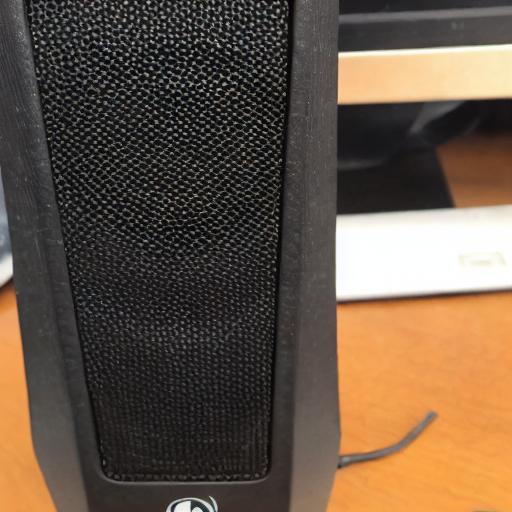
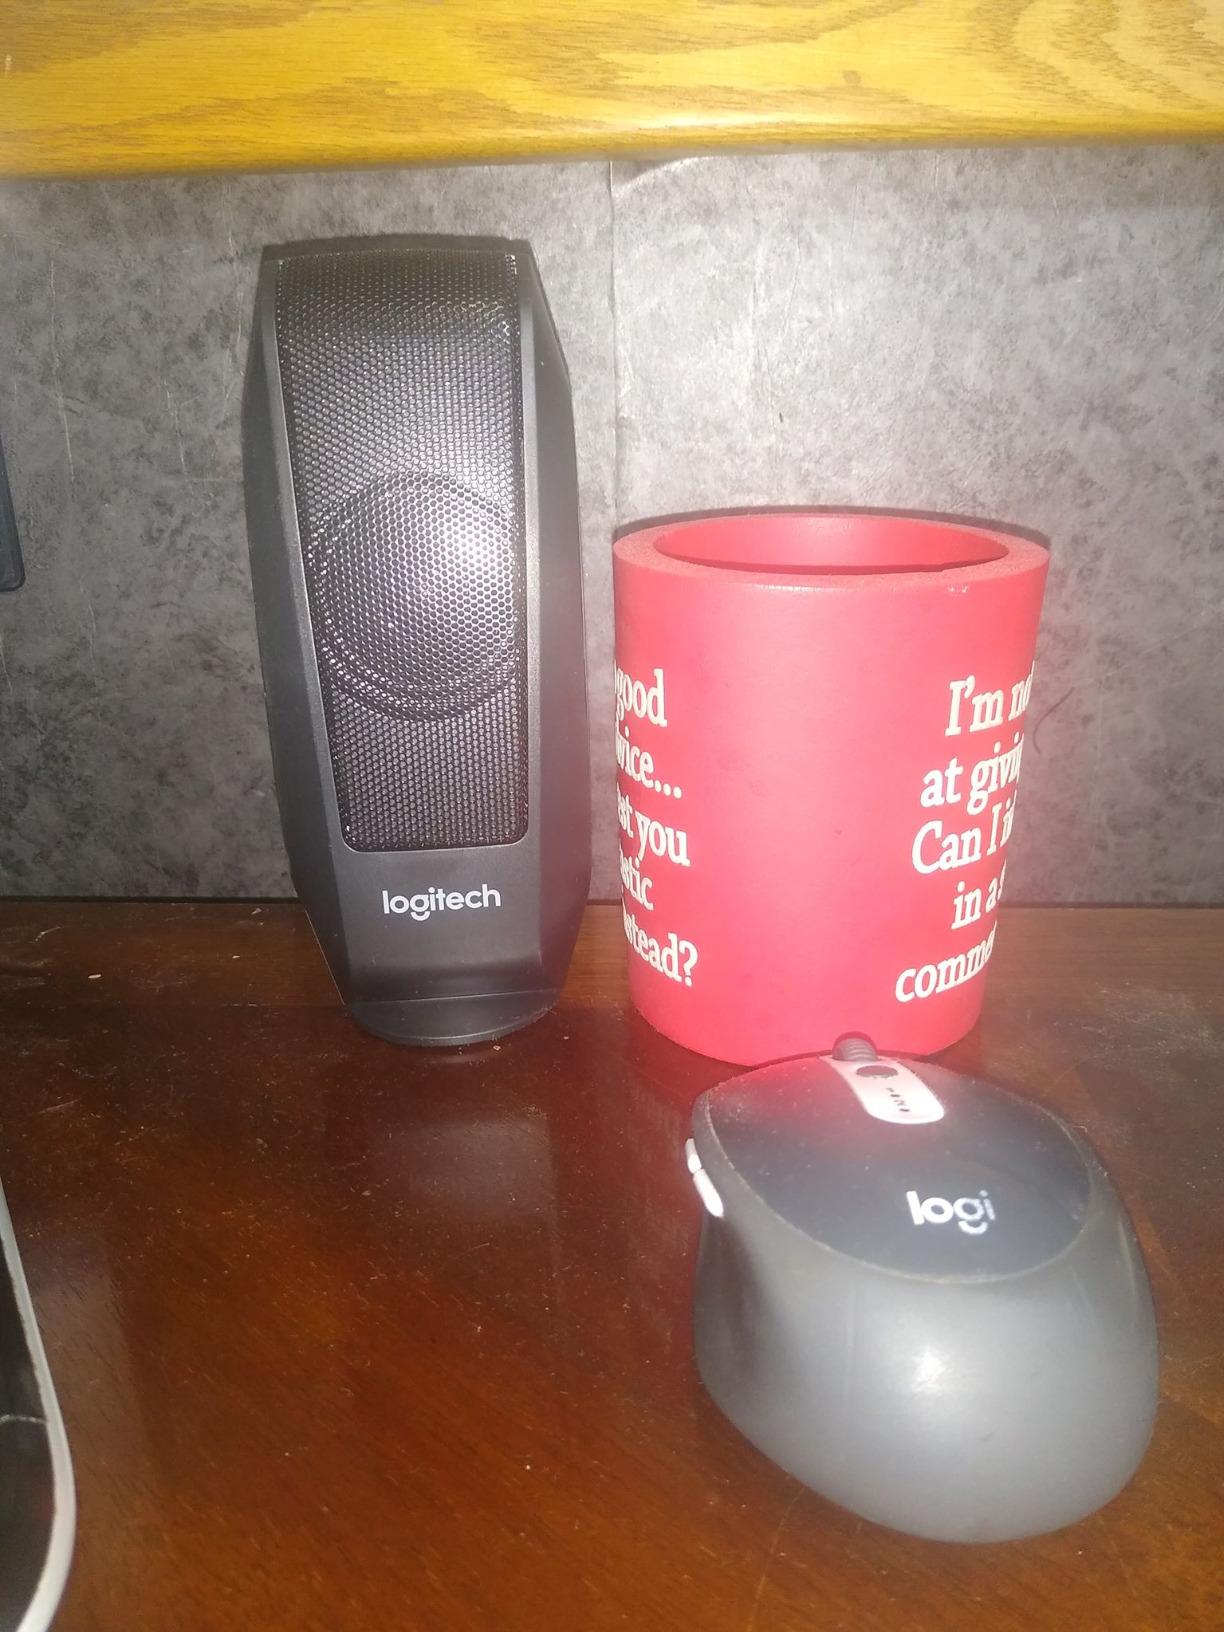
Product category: speaker
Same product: no